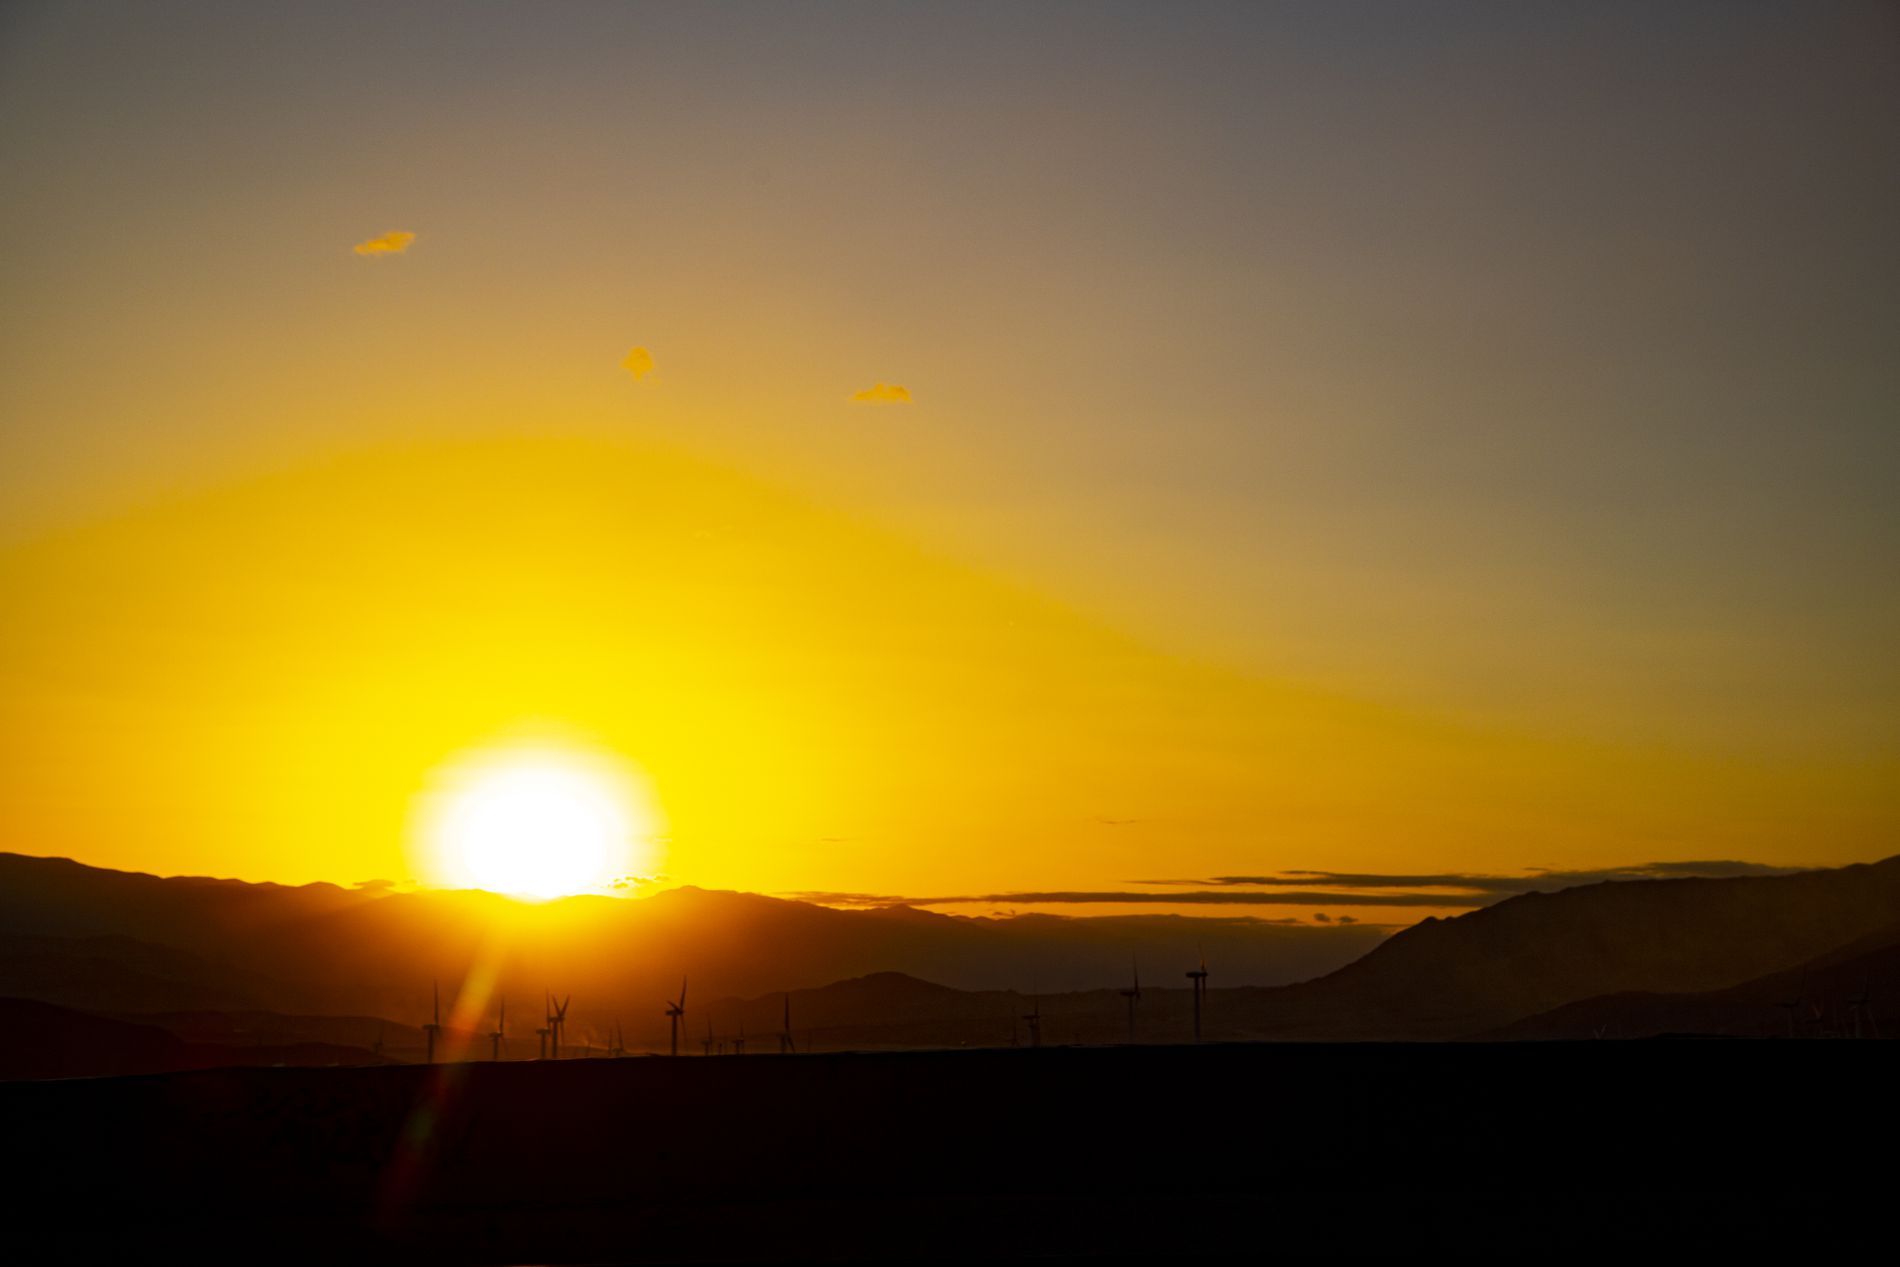
Sunrise Over the Turbines
A bright sunrise behind dark mountains lights up the sky with yellow and orange hues as wind turbines stand clearly on the horizon in a peaceful natural setting
The image is captured from a low angle facing the horizon highlighting the rising sun and mountainous backdrop It uses simple composition and natural color gradients with warm sunrise tones and the modern presence of wind turbines adding an eco friendly touch to the serene landscape
Labels: Nature, Outdoors, Sky, Sun, Sunrise, Sunlight, Sunset, Flare, Light, Scenery, Utility Pole, Windmill, Horizon, Cloud, Wind turbines, Wind turbine, Mountain range
Camera: Canon Canon EOS 6D Mark II
Lens: EF24-105mm f/4L IS USM, Canon EF 24-105mm f/4L IS
Aperture: F7.1
Exposure: 1/640 sec
ISO: 100
Focal length: 65.0 mm